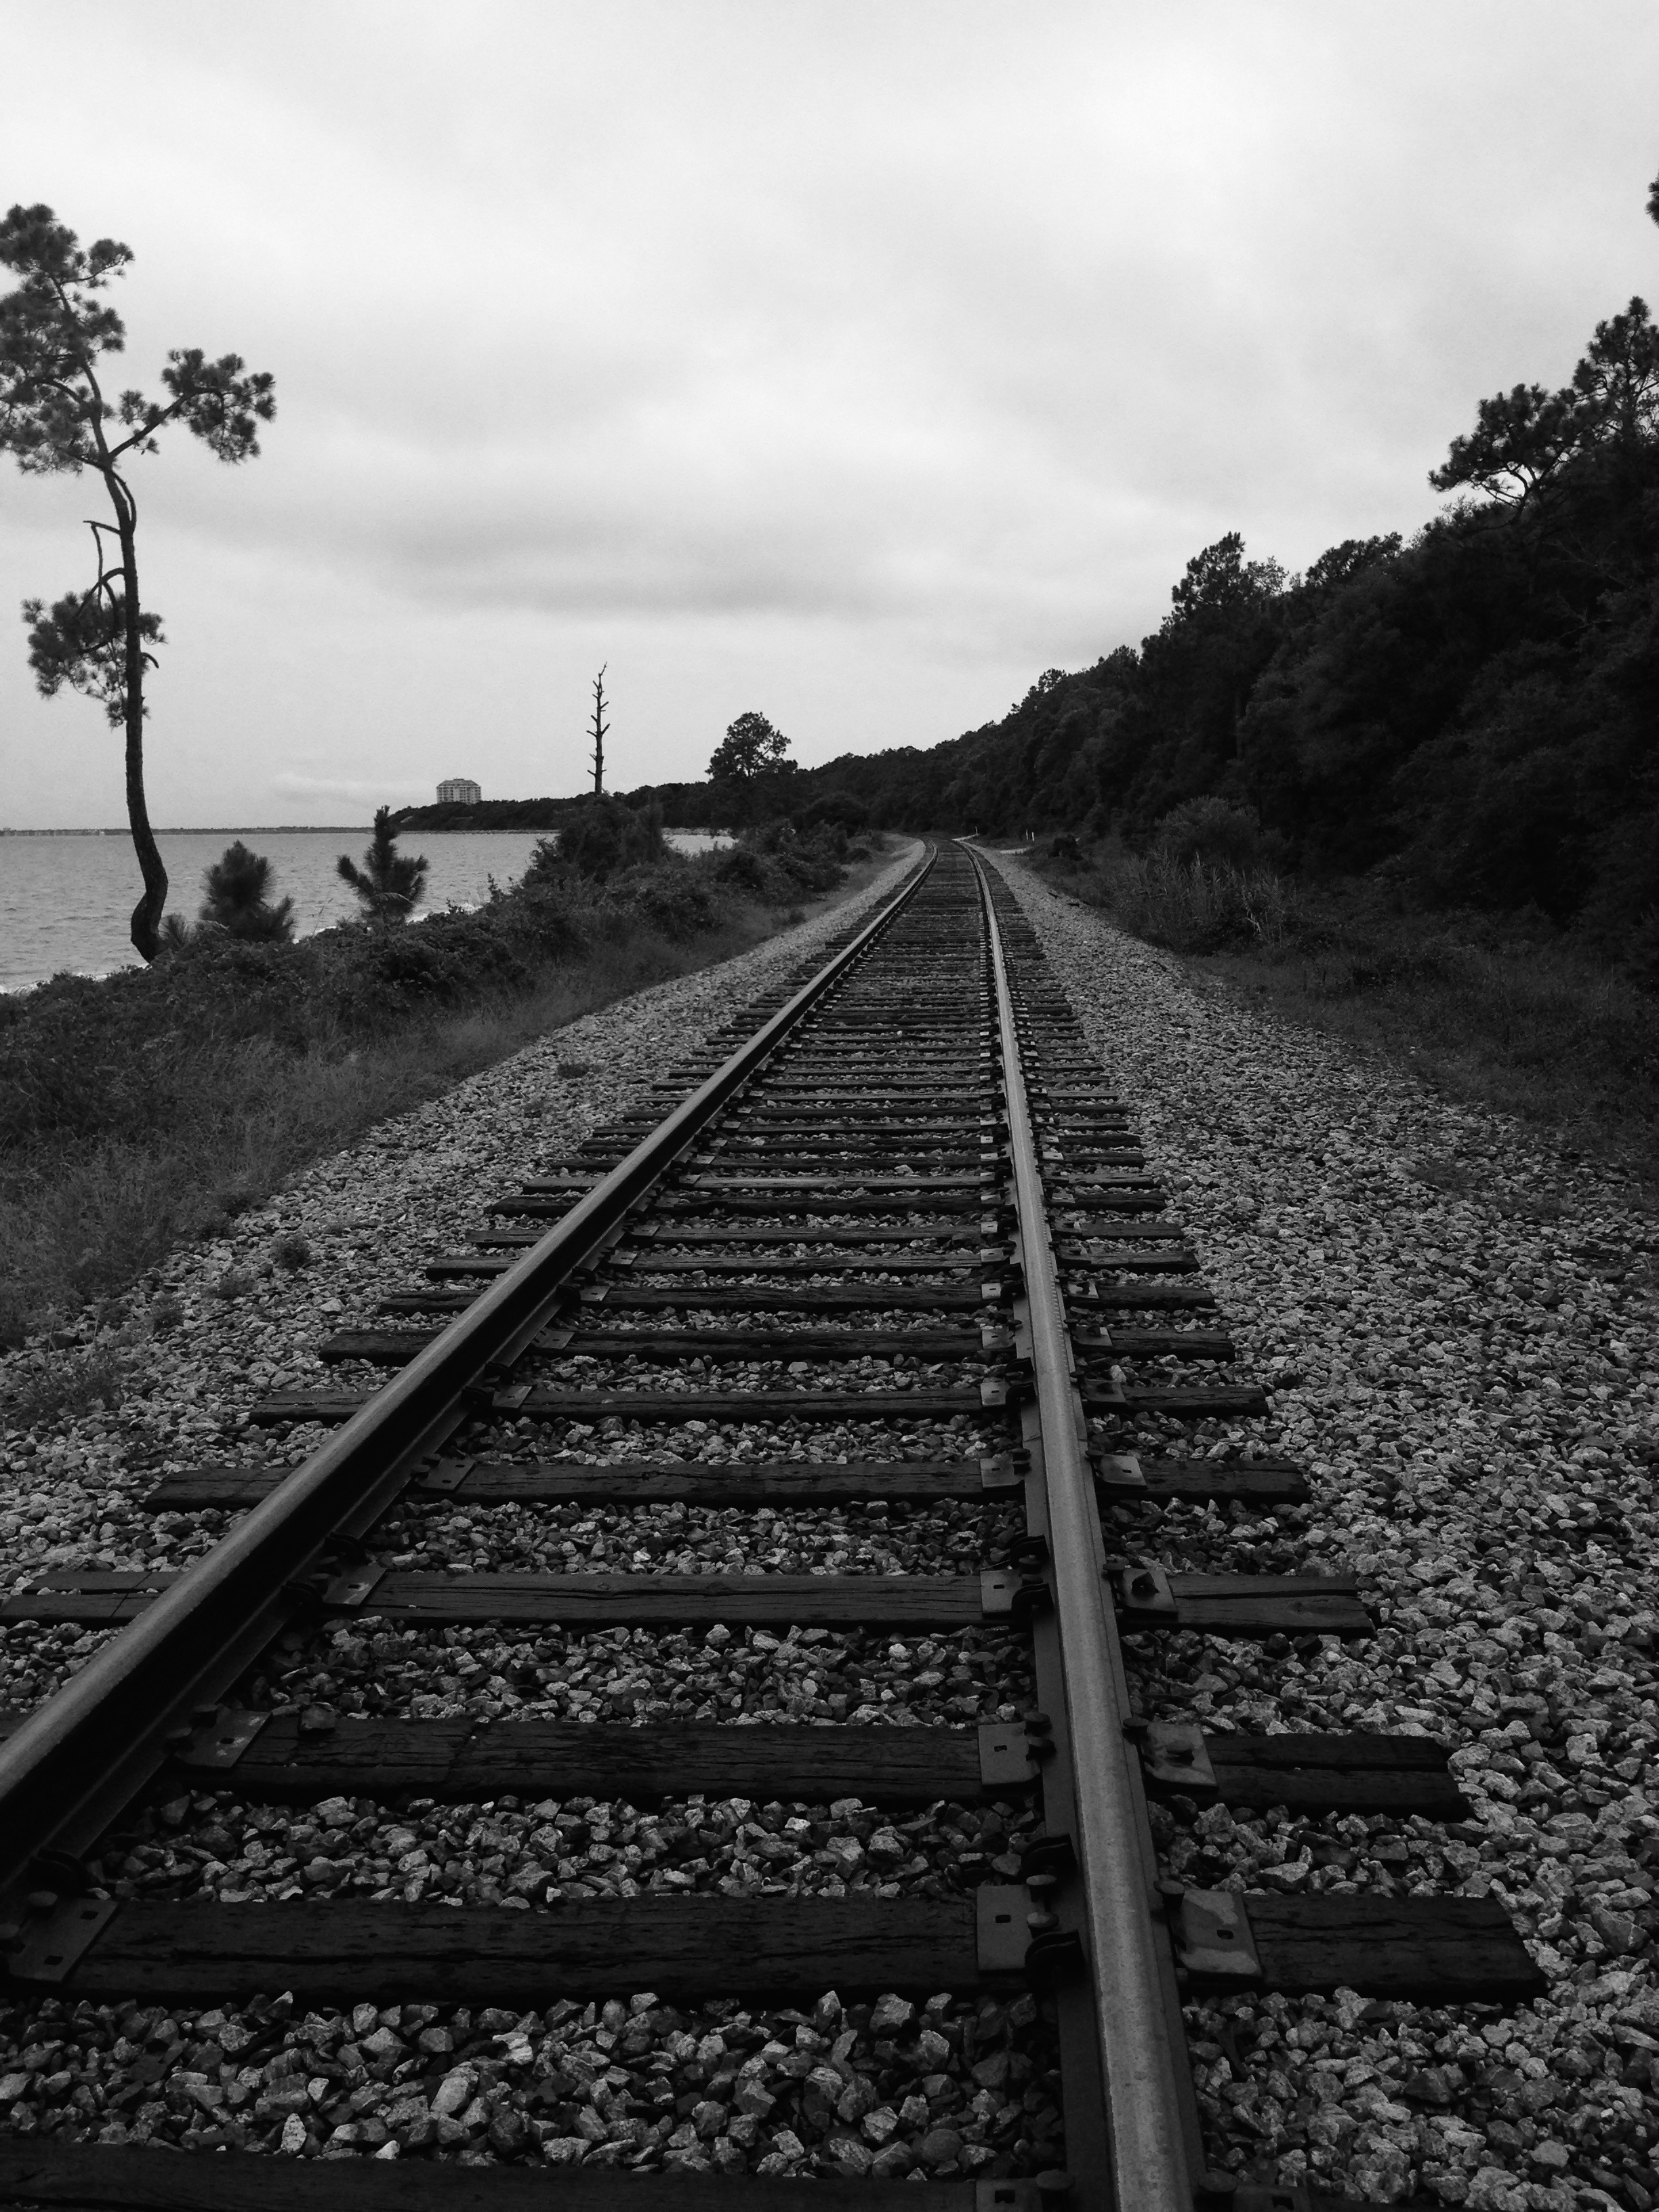
beach, sea, water, nature, path, ocean, black and white, track, shore, rail, transport, line, vehicle, black, monochrome, nobody, rail transport, monochrome photography